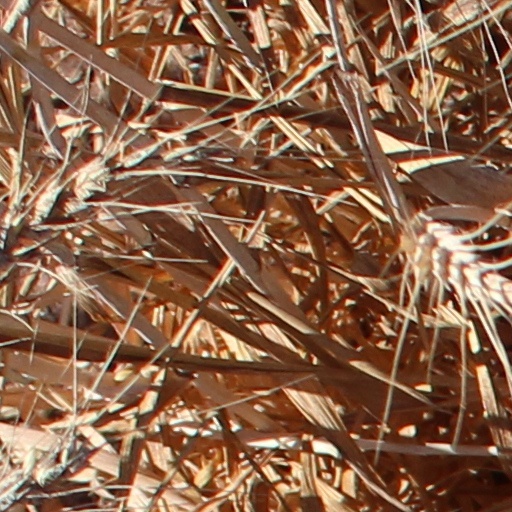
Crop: wheat